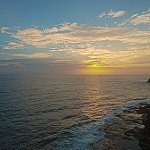
Scene: Outdoor